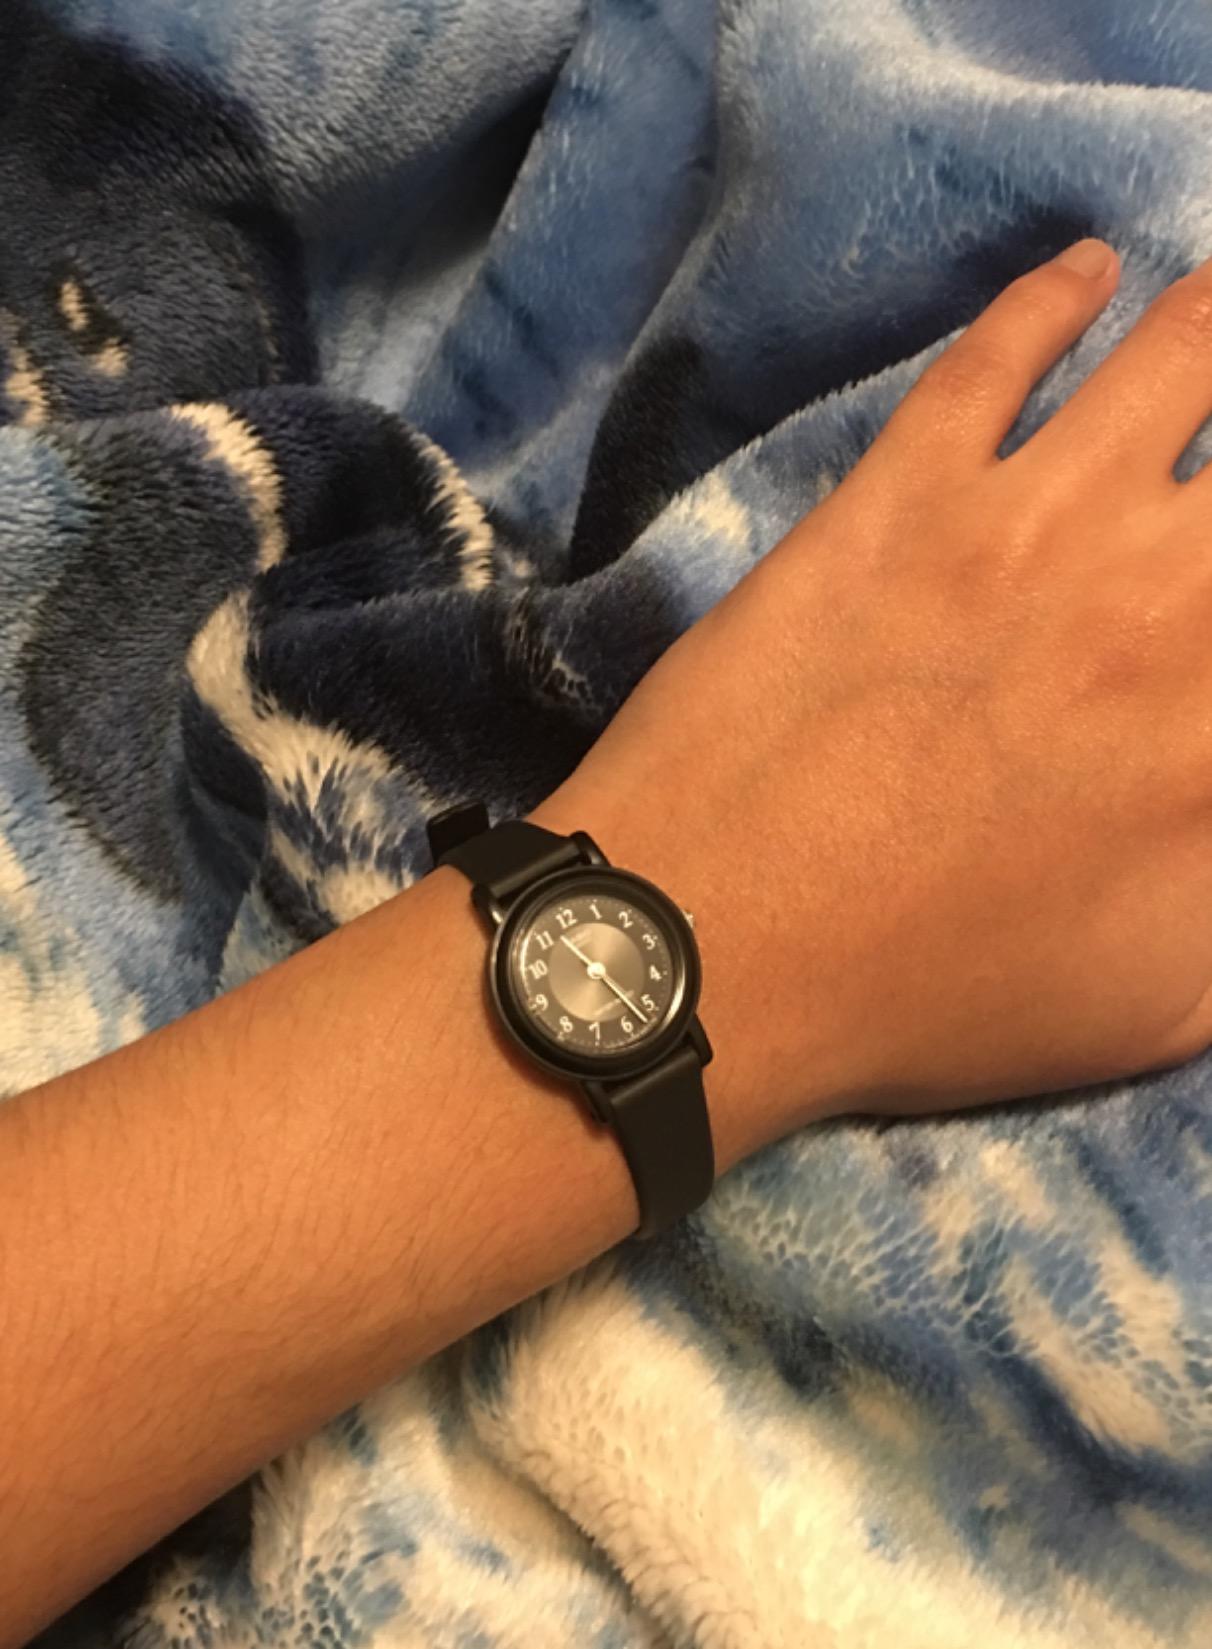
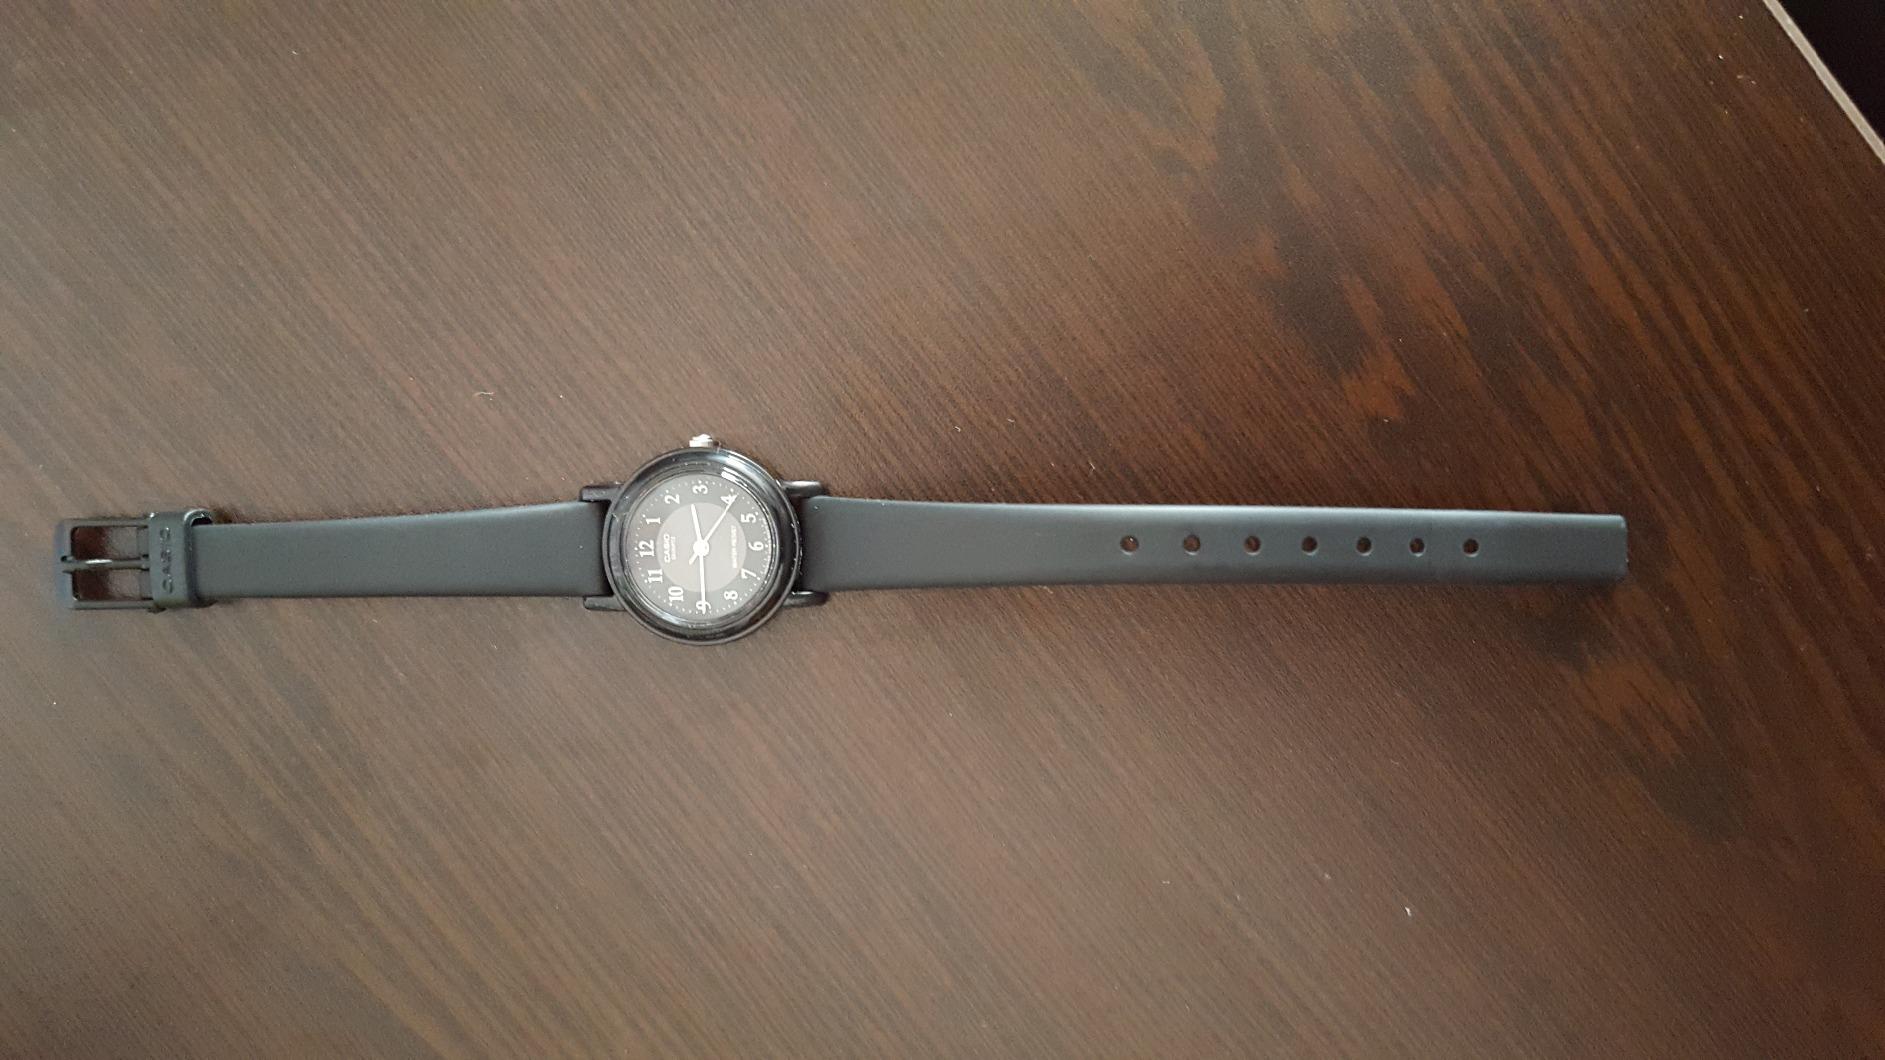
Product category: accessories_watch
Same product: yes